Chinese numismatic charm

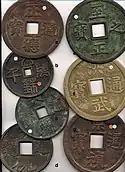
Chinese charms of various sizes with both actual and fantasy cash coin inscriptions.

Nine-Fold Seal Script charms (Traditional Chinese: 九疊文錢; Simplified Chinese: 九叠文钱; Pinyin: " jiǔ dié wén qián") are Chinese numismatic charms with inscriptions in nine-fold seal script, a style of seal script that was in use from the Song dynasty until the Qing dynasty. Examples from the Song dynasty are rare. Around the end of the Ming dynasty there were Nine-Fold Seal Script charms cast with the inscription "fú shòu kāng níng" (福壽康寧, "happiness, longevity, health and composure"), and "bǎi fú bǎi shòu" (百福百壽, "one hundred happinesses and one hundred longevities") on the reverse side.